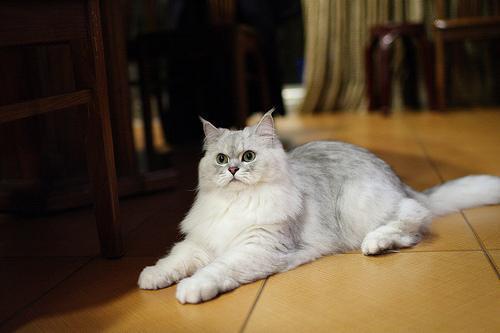
Persian